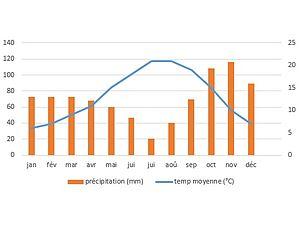
Graphique du climat de Vence
Vence est une commune française située dans le département des Alpes-Maritimes en région Provence-Alpes-Côte d'Azur. Ses habitants sont appelés les Vençois.
Le climat des Alpes-Maritimes est très varié malgré sa relative petite surface.